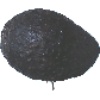
Label: Avocado ripe 1